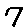
Label: 7